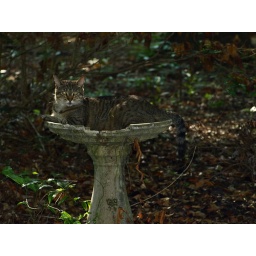
Taz kitty lies in wait for the next bird or squirrel to come by....